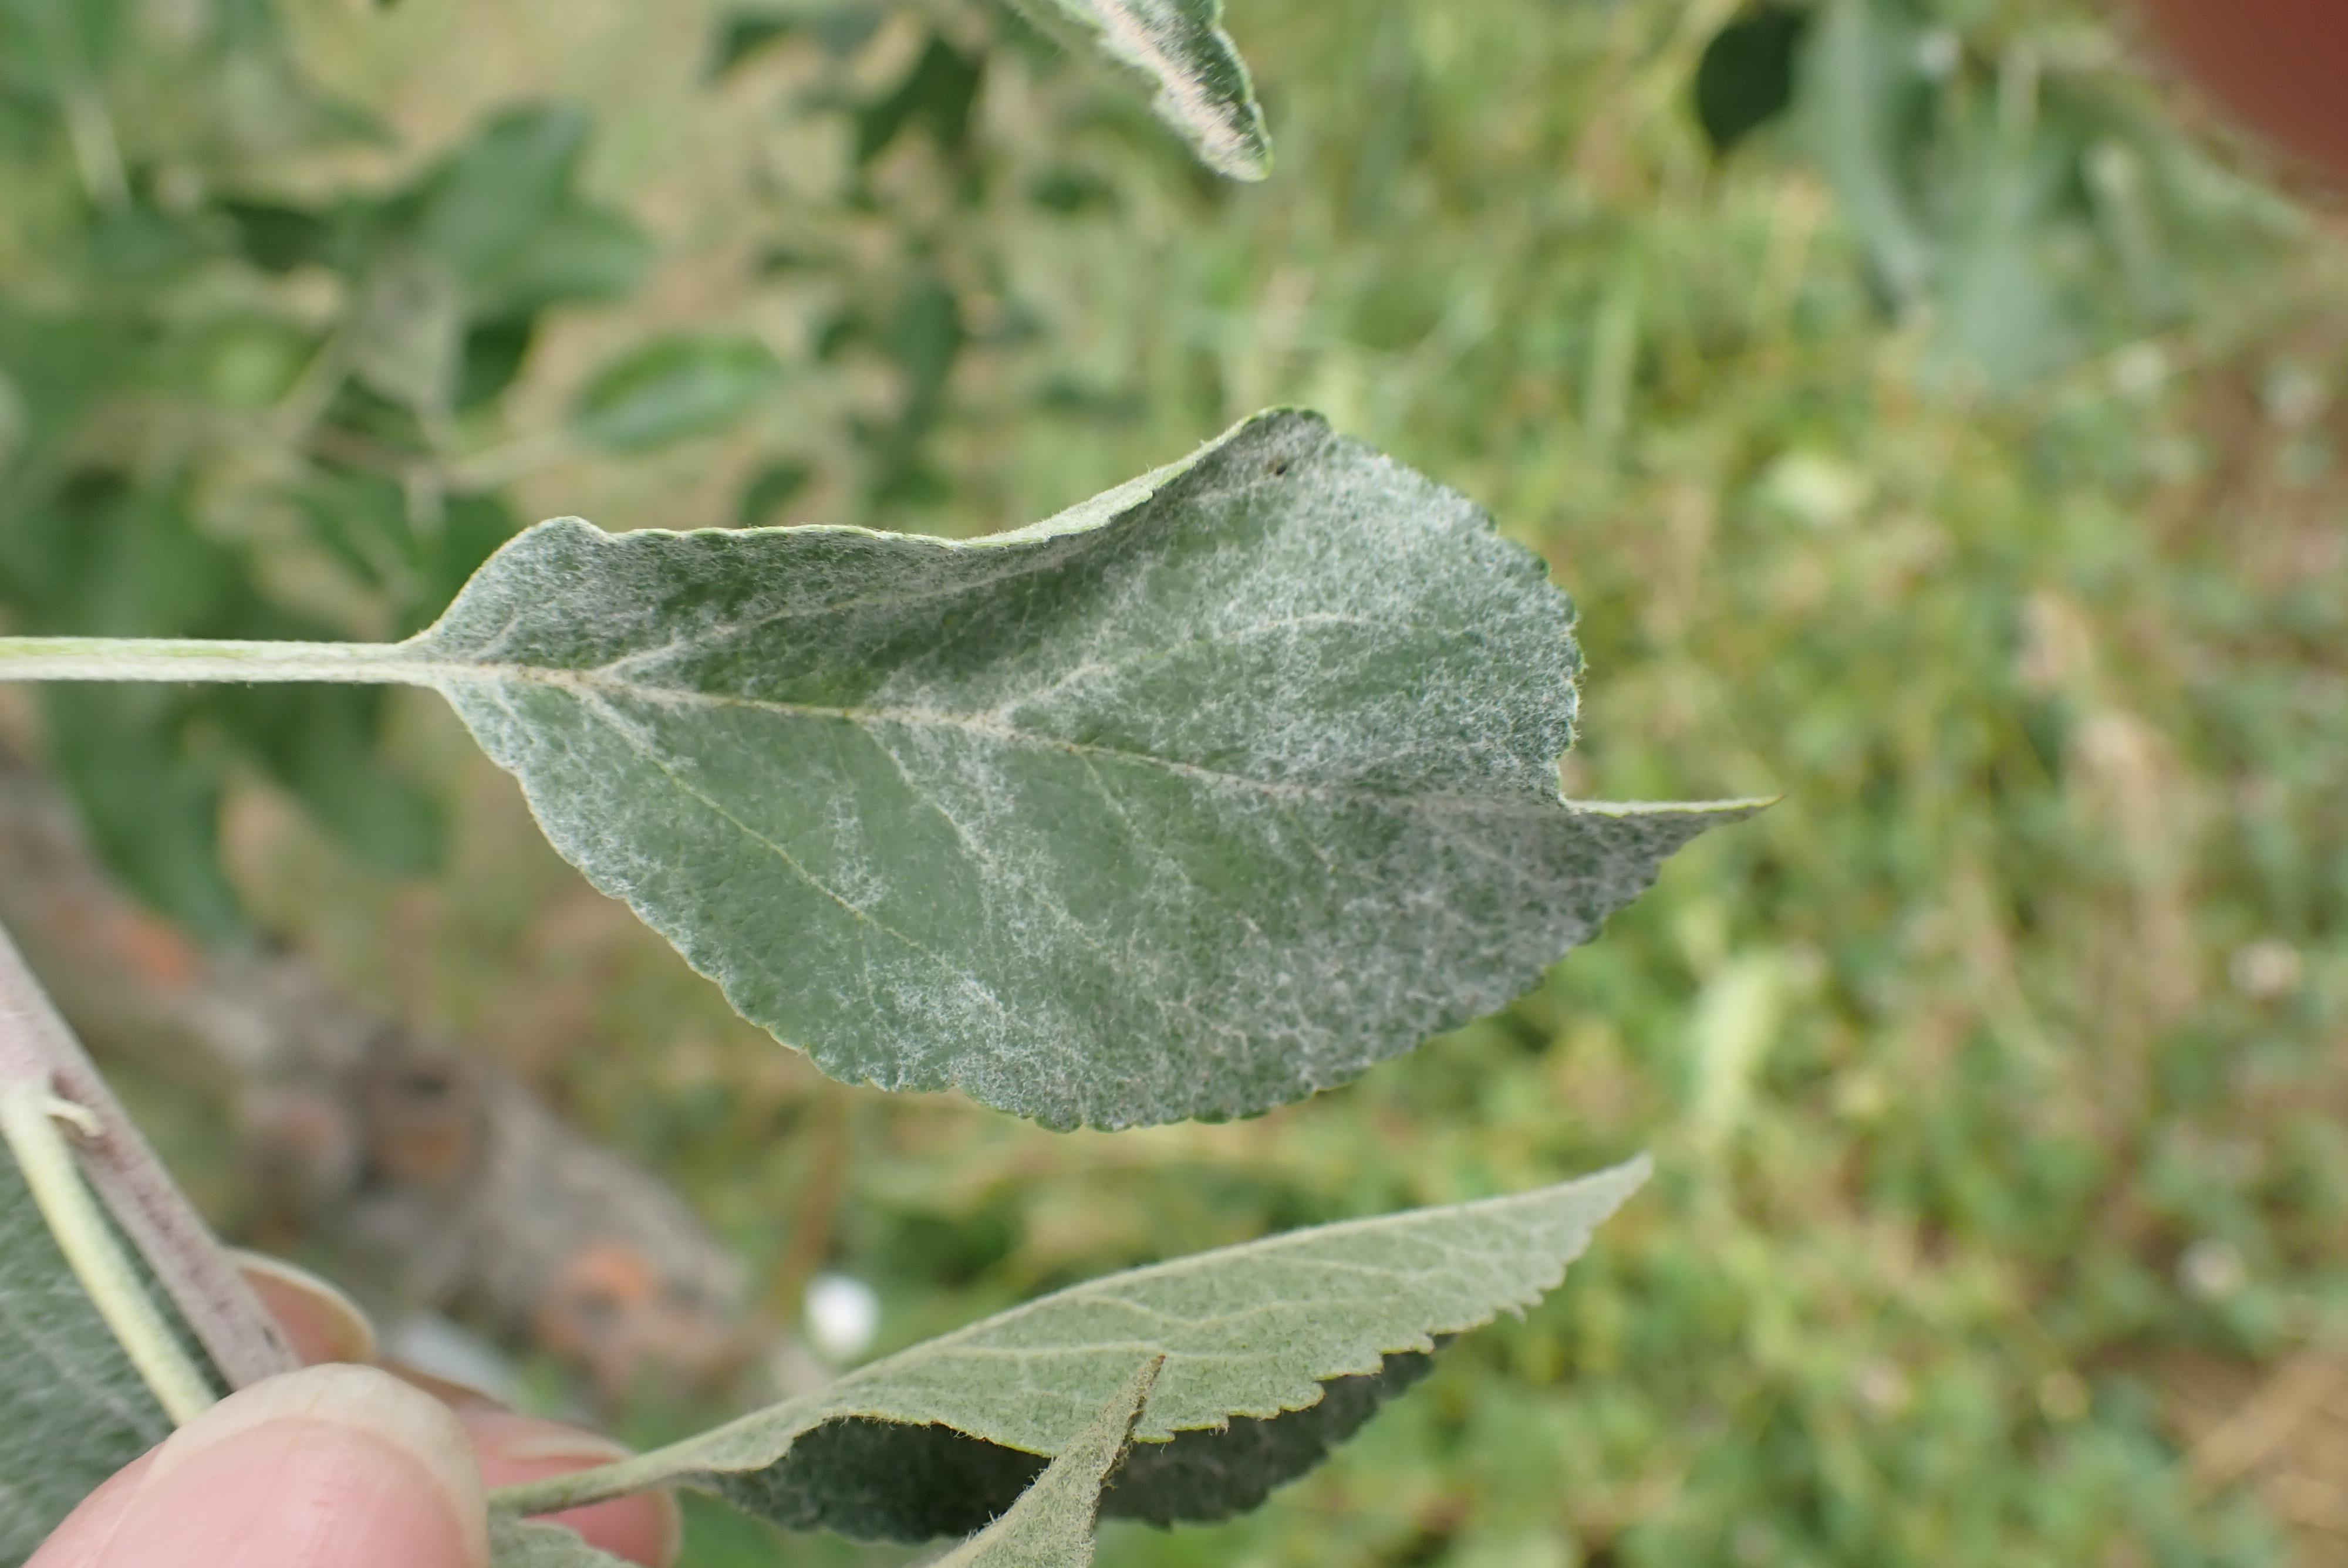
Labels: healthy